Archie M. Gubbrud

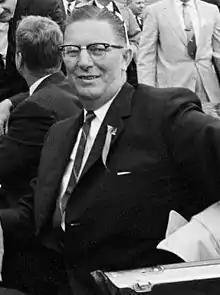
Gubbrud in 1962

Archibald Maxwell Gubbrud (December 31, 1910 – April 26, 1987) was an American politician who served as the 22nd Governor of South Dakota.